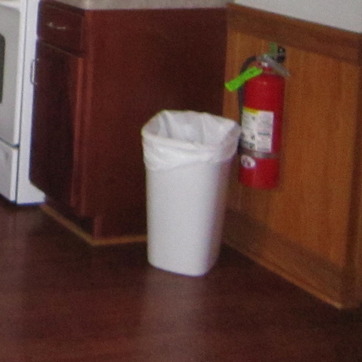
Material: plastic